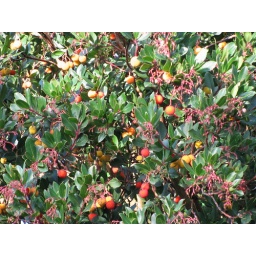
The fruits of the strawberry tree shine in the sunshine. The birds love them once they turn red.